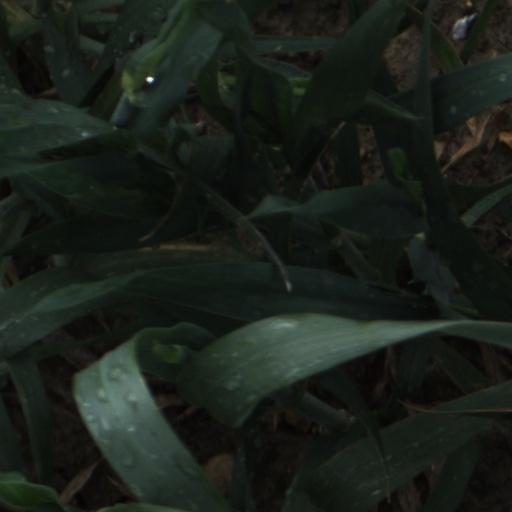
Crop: wheat